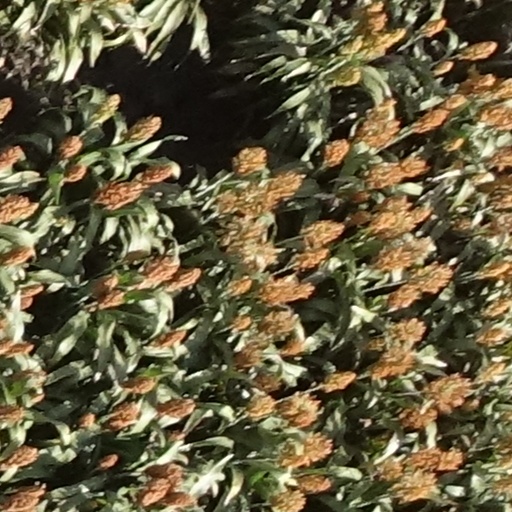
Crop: sorghum